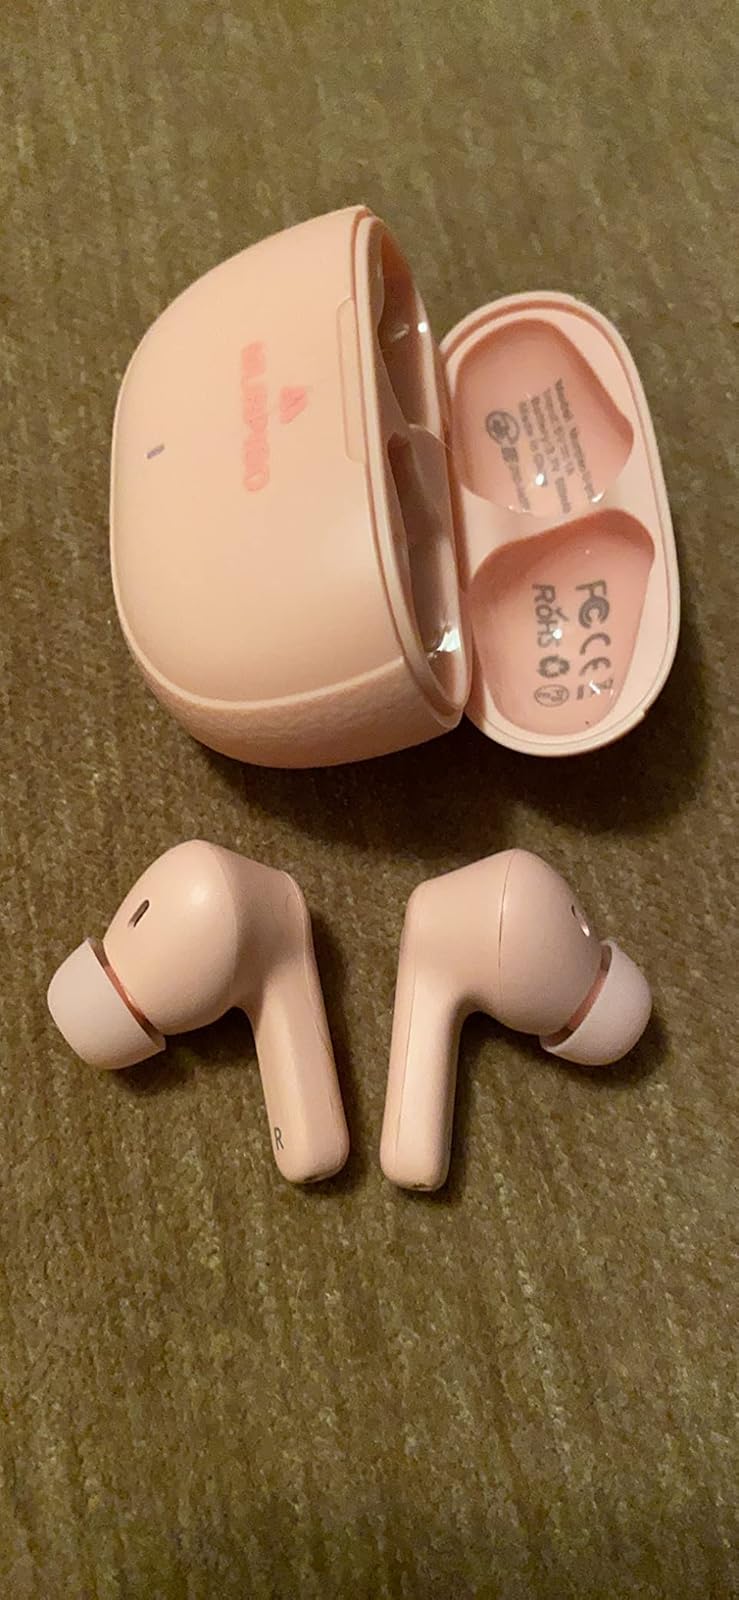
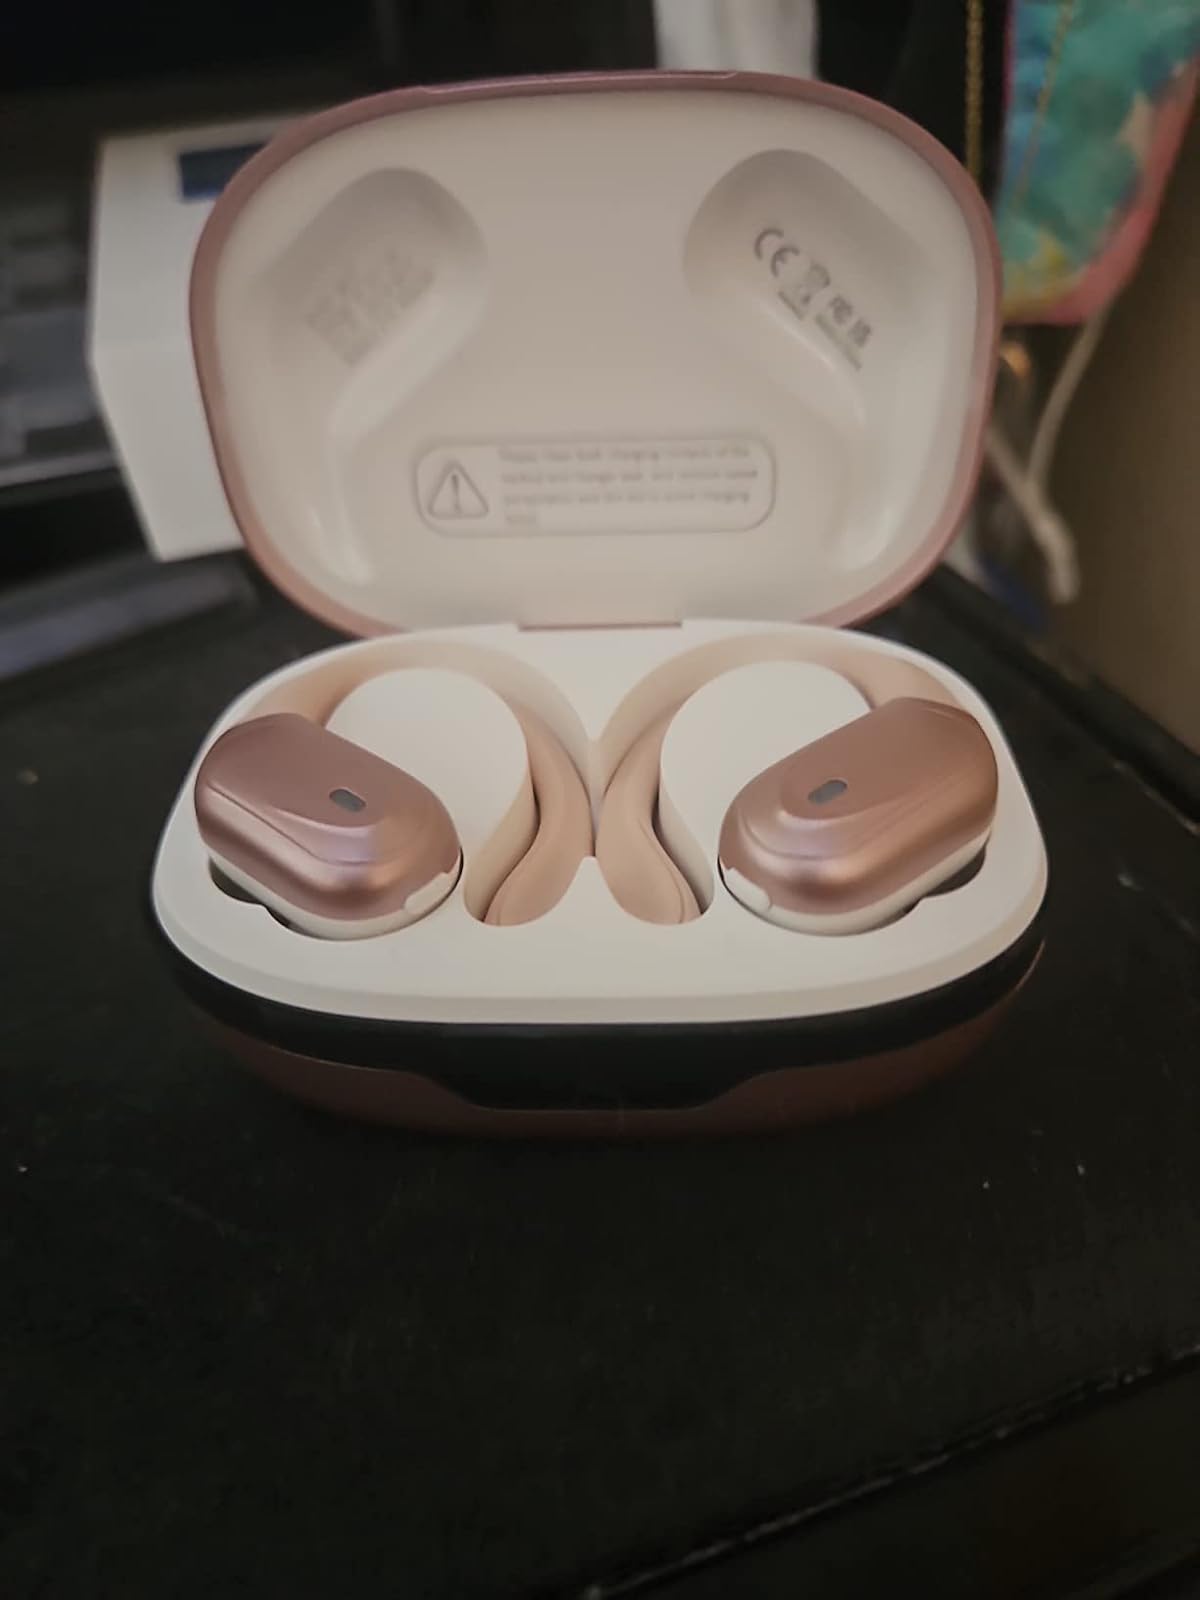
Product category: earbuds
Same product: no